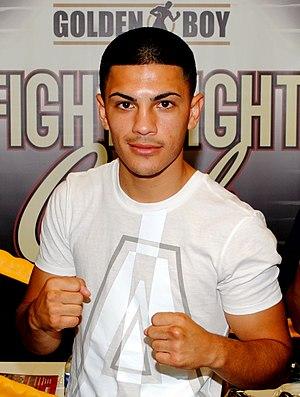
Randy Caballero est un boxeur américain né le 27 septembre 1990 à Indio, Californie.